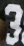
Number: 3